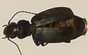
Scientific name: Syntomus americanus
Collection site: Chase Lake National Wildlife Refuge NEON (WOOD), plot WOOD_008